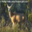
Label: deer